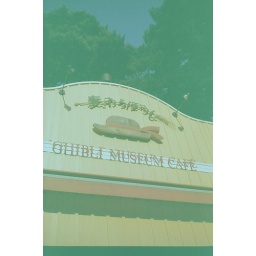
the hat comes from the little girl in the film &amp;quot;Totoro&amp;quot;